Dracula (2013 TV series)

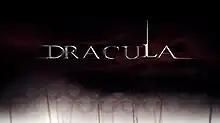

Dracula is a horror drama television series. The series, a reimagining of Bram Stoker's 1897 novel "Dracula", was produced by London-based Carnival Films; it aired in the United States on NBC and in the United Kingdom on Sky Living from 25 October 2013, to 24 January 2014. It was created by Cole Haddon and Daniel Knauf, while Daniel Knauf served as showrunner and head writer.